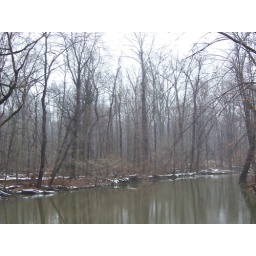
the river under the bridge in mill creek park